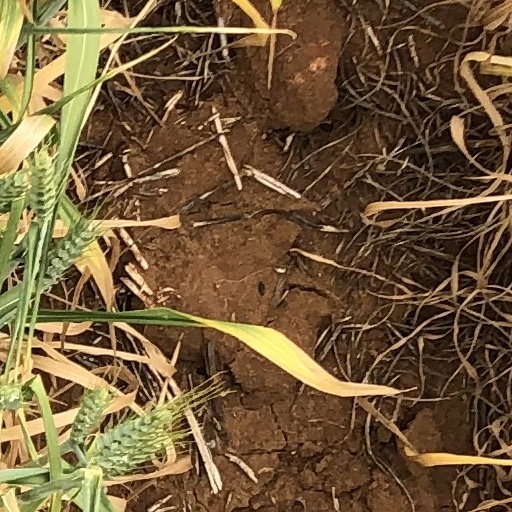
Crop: wheat